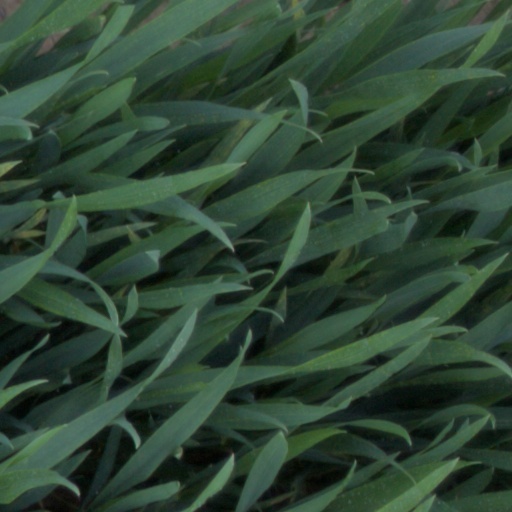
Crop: wheat